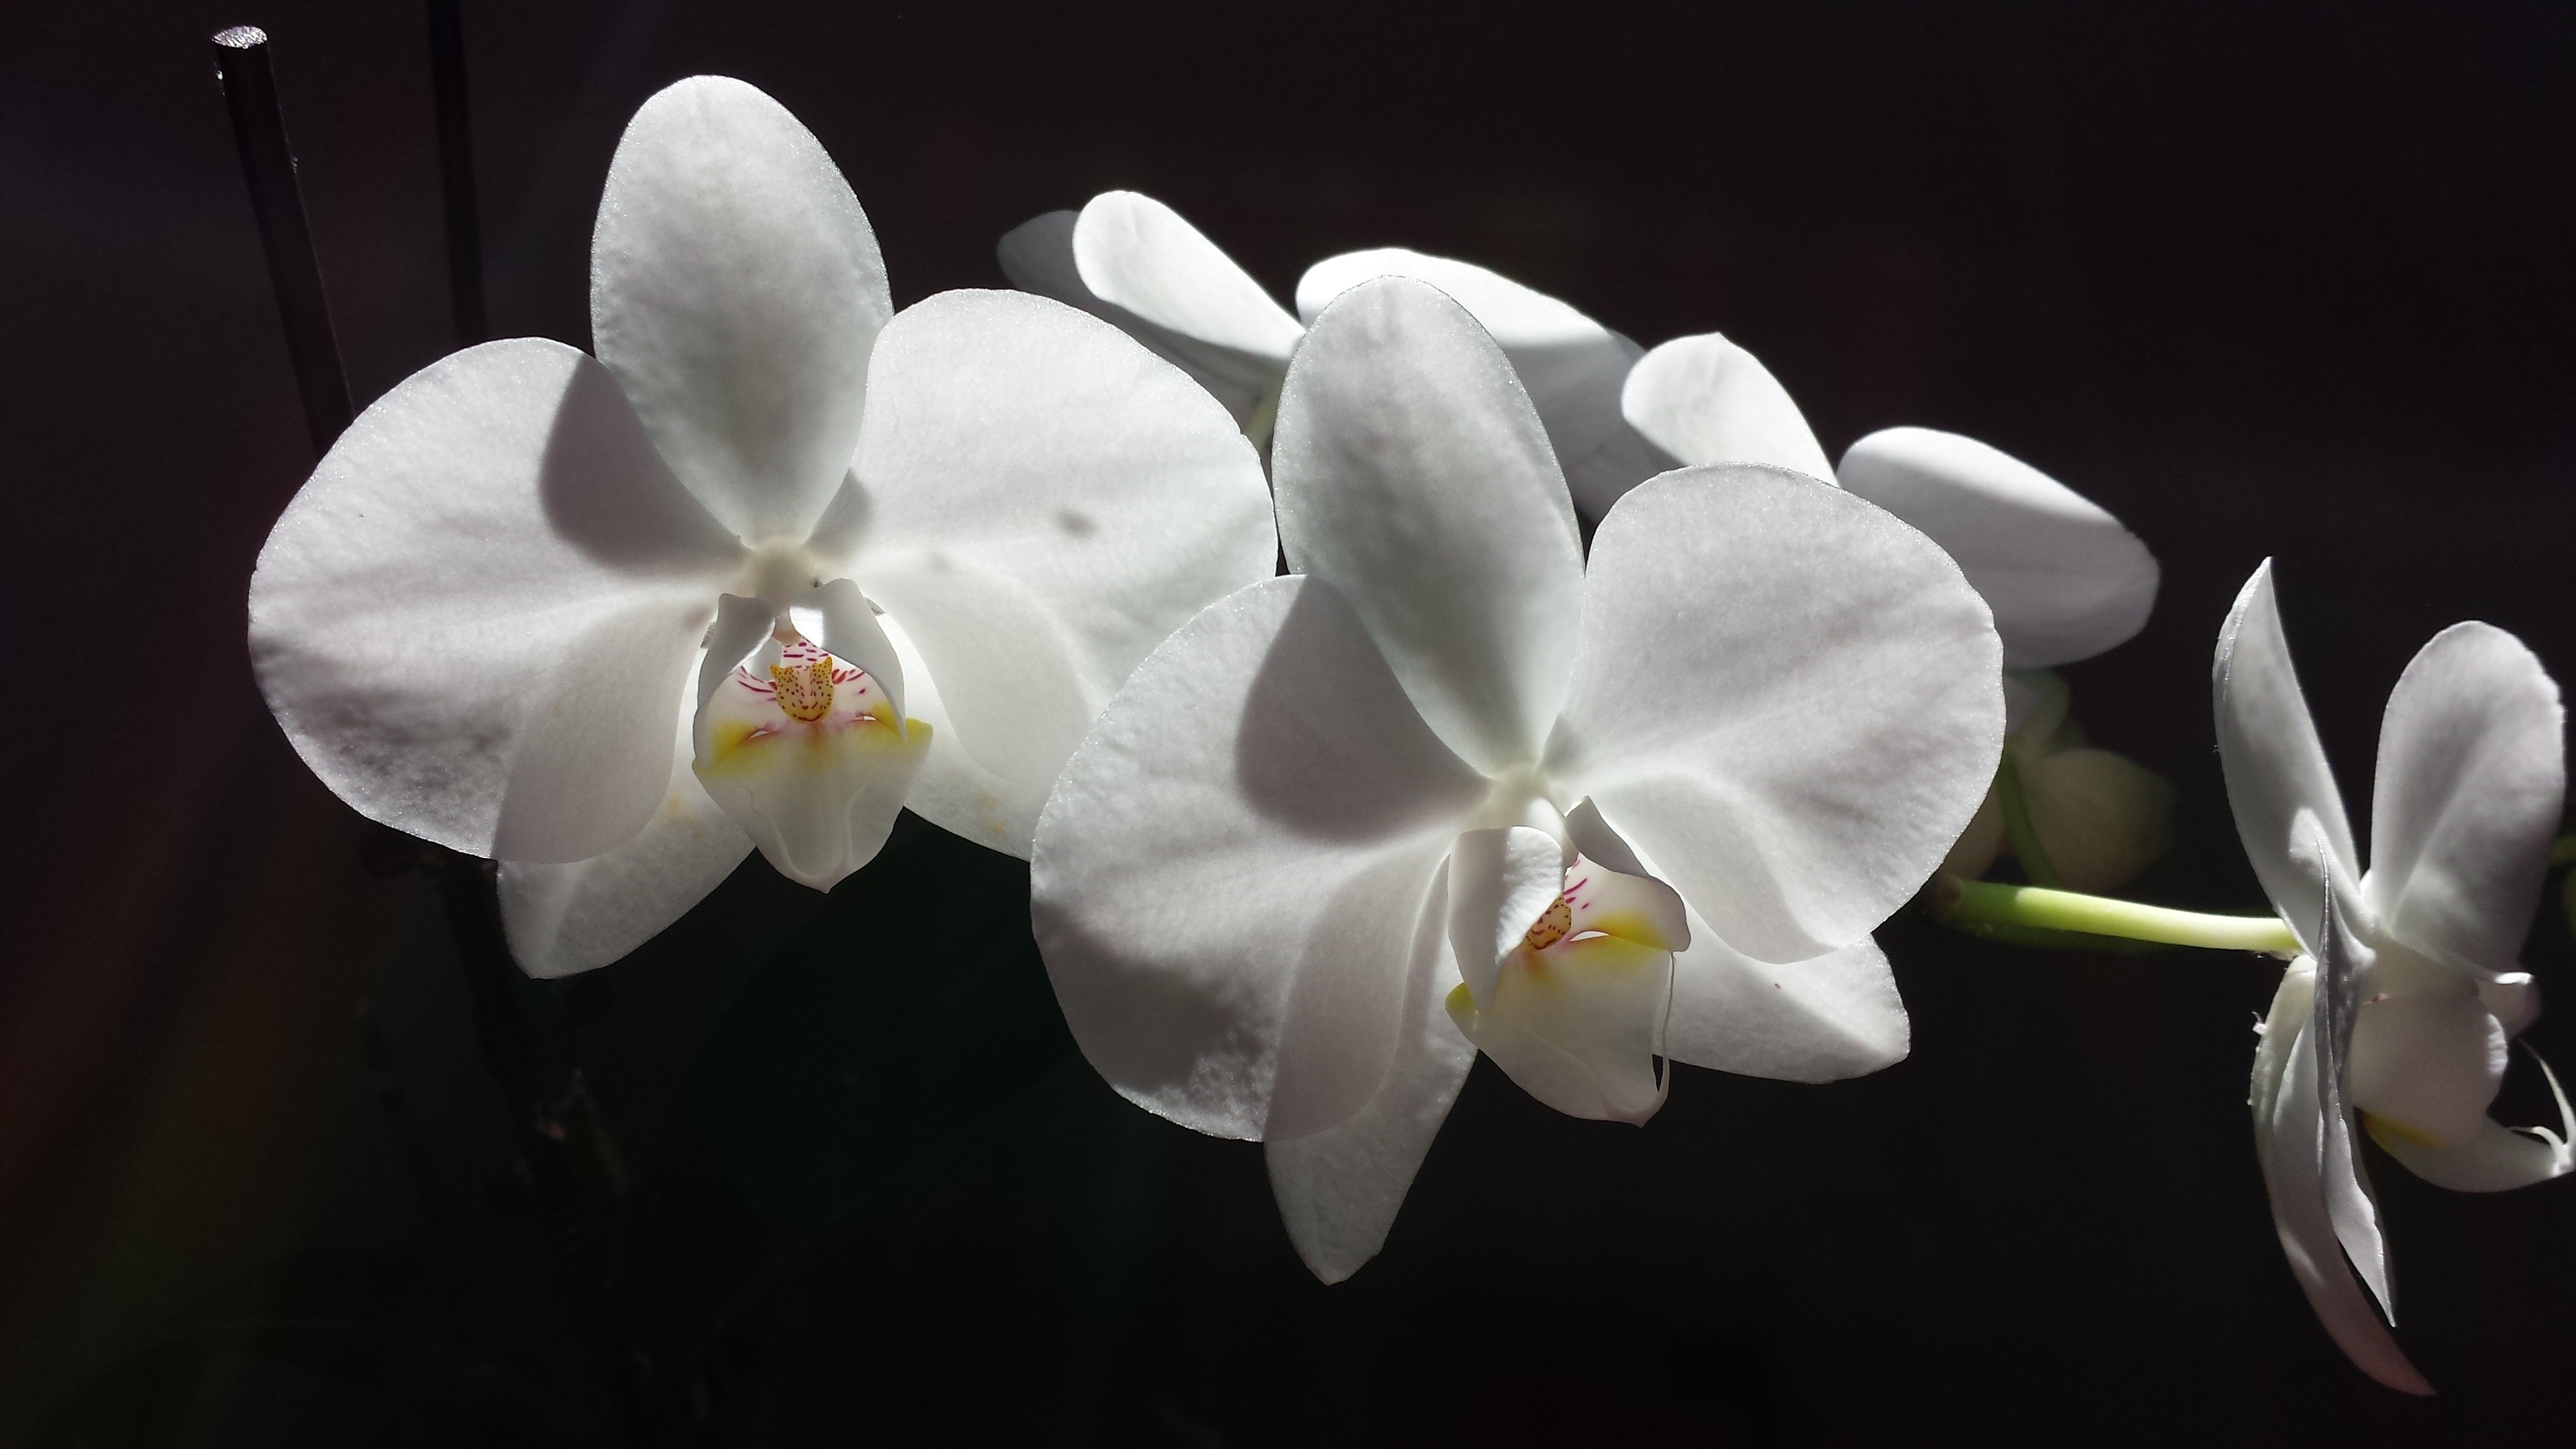
nature, blossom, plant, white, flower, petal, bloom, floral, botany, blooming, flora, white flower, orchid, macro photography, flowering plant, cattleya, dendrobium, land plant, moth orchid, christmas orchid, cattleya labiata, phalaenopsis equestris